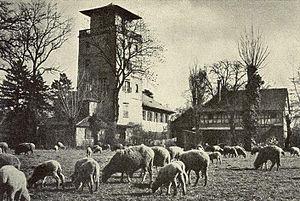
Koenigshoffen - Le Schnokeloch. Bibliothèque nationale et universitaire de Strasbourg
Le Breuscheckschlössel – littéralement « petit château de Breuscheck » – est une ancienne tour de guet, également connue sous le nom de « Tour du Schloessel », située à Koenigshoffen, dans la banlieue de Strasbourg. Attestée en 1392, protégée au titre des Monuments historiques en 1985, elle accueille aujourd'hui la Maison du Parc naturel urbain.
D'r Hans im Schnokeloch, traduit littéralement « Jean du Trou aux Moustiques » est une célèbre chanson populaire alsacienne.